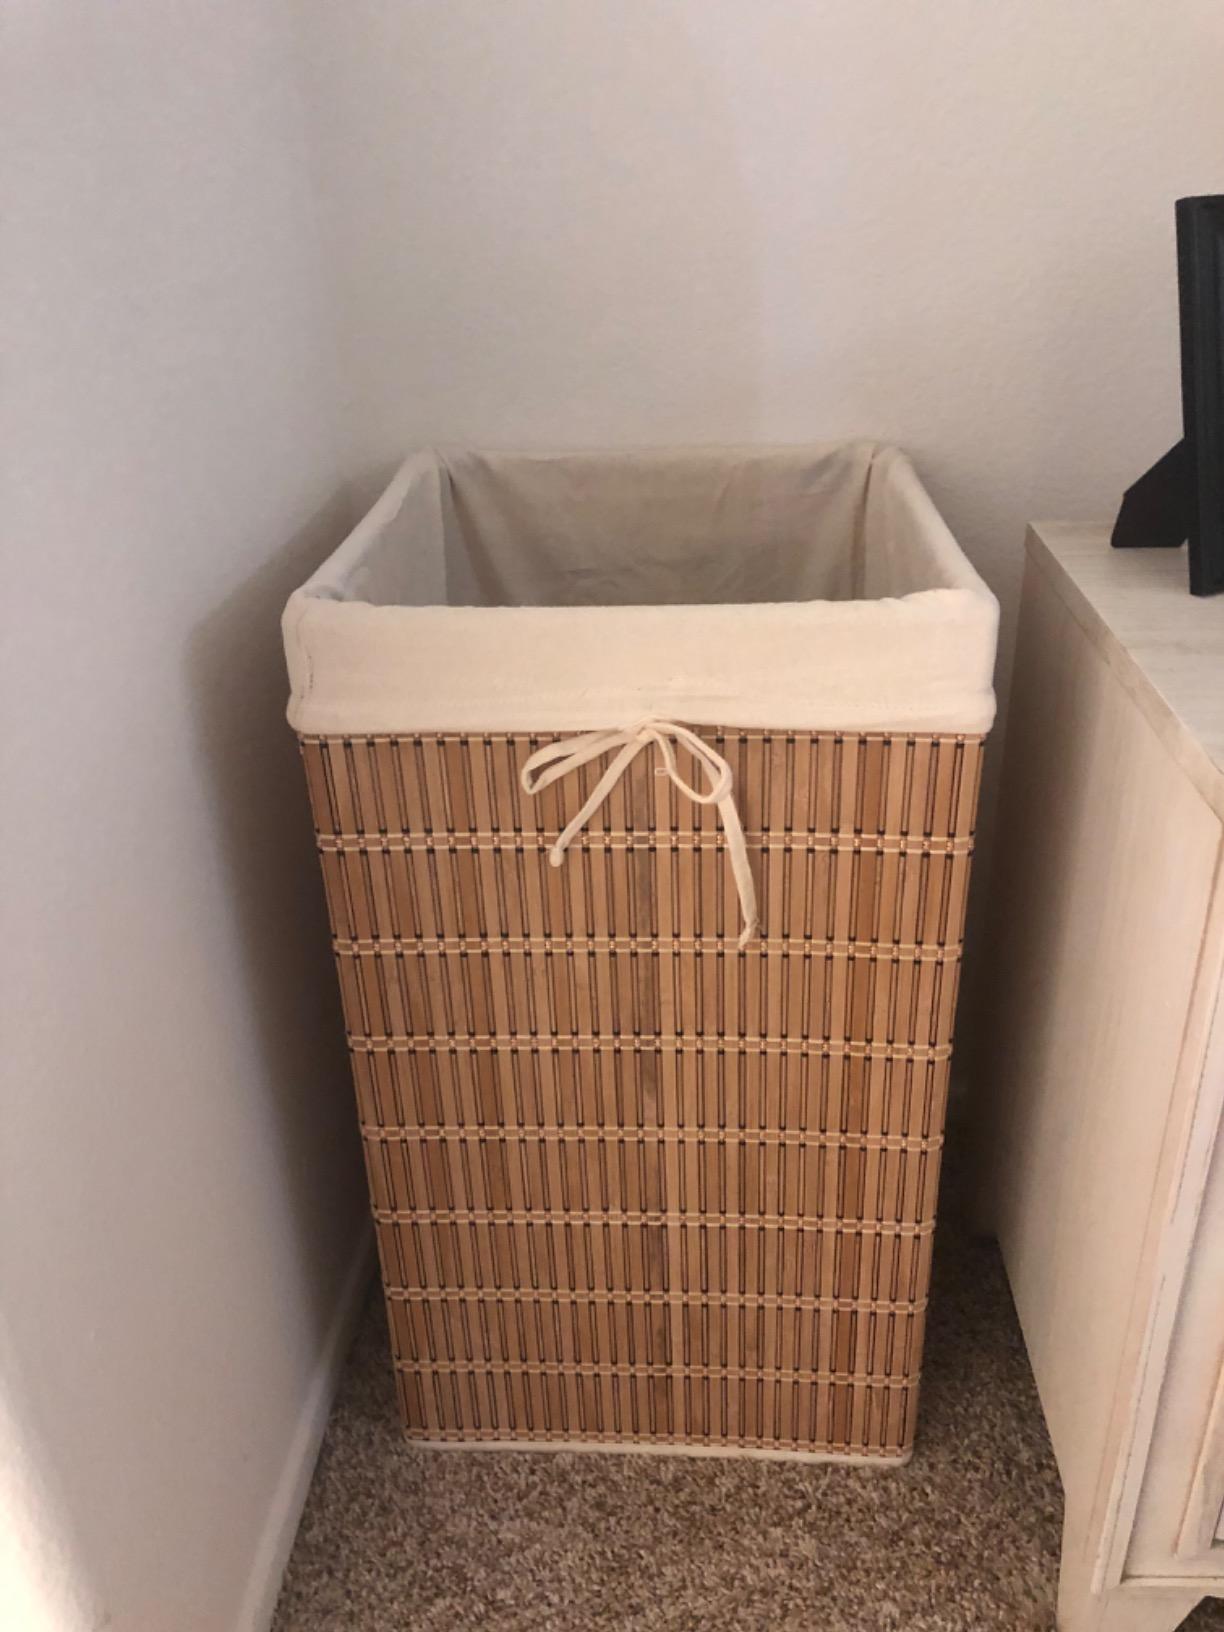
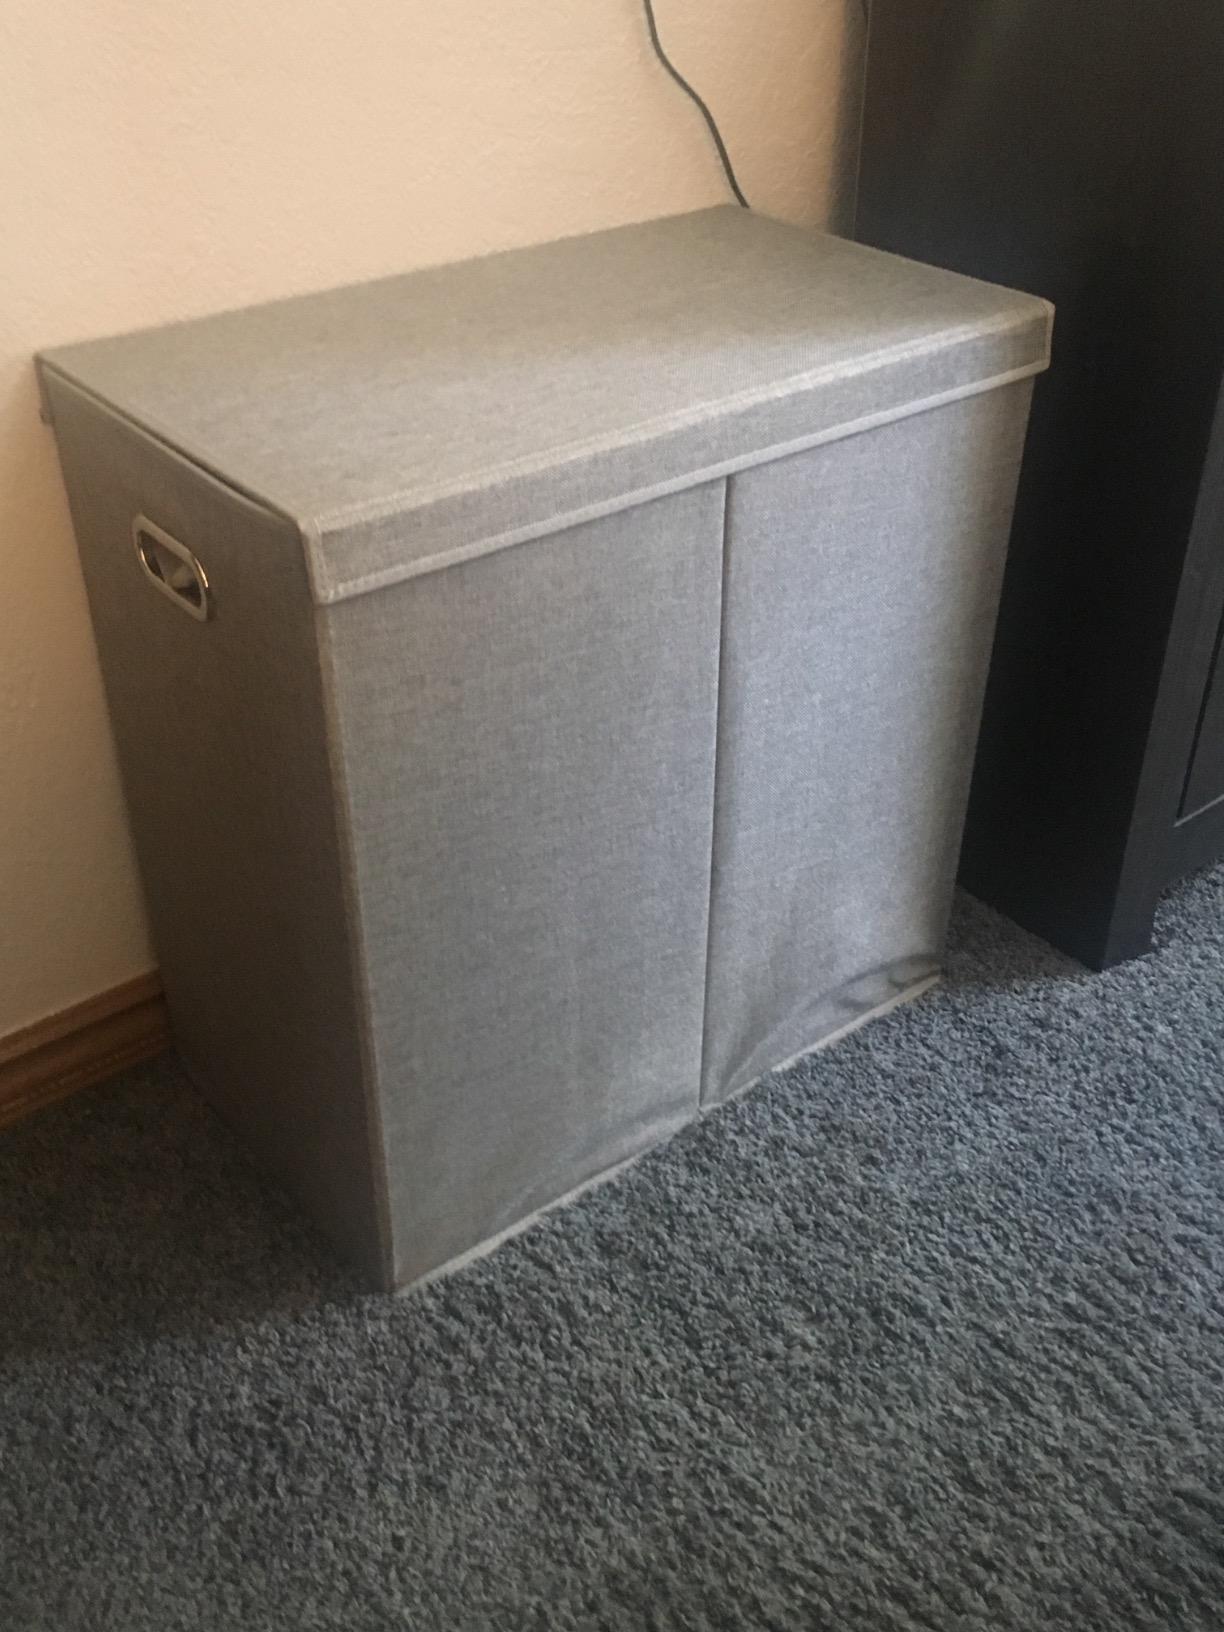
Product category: items_hamper
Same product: no